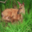
Label: deer